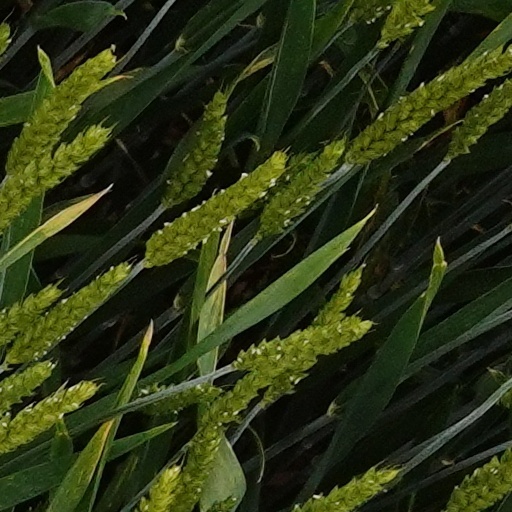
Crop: wheat